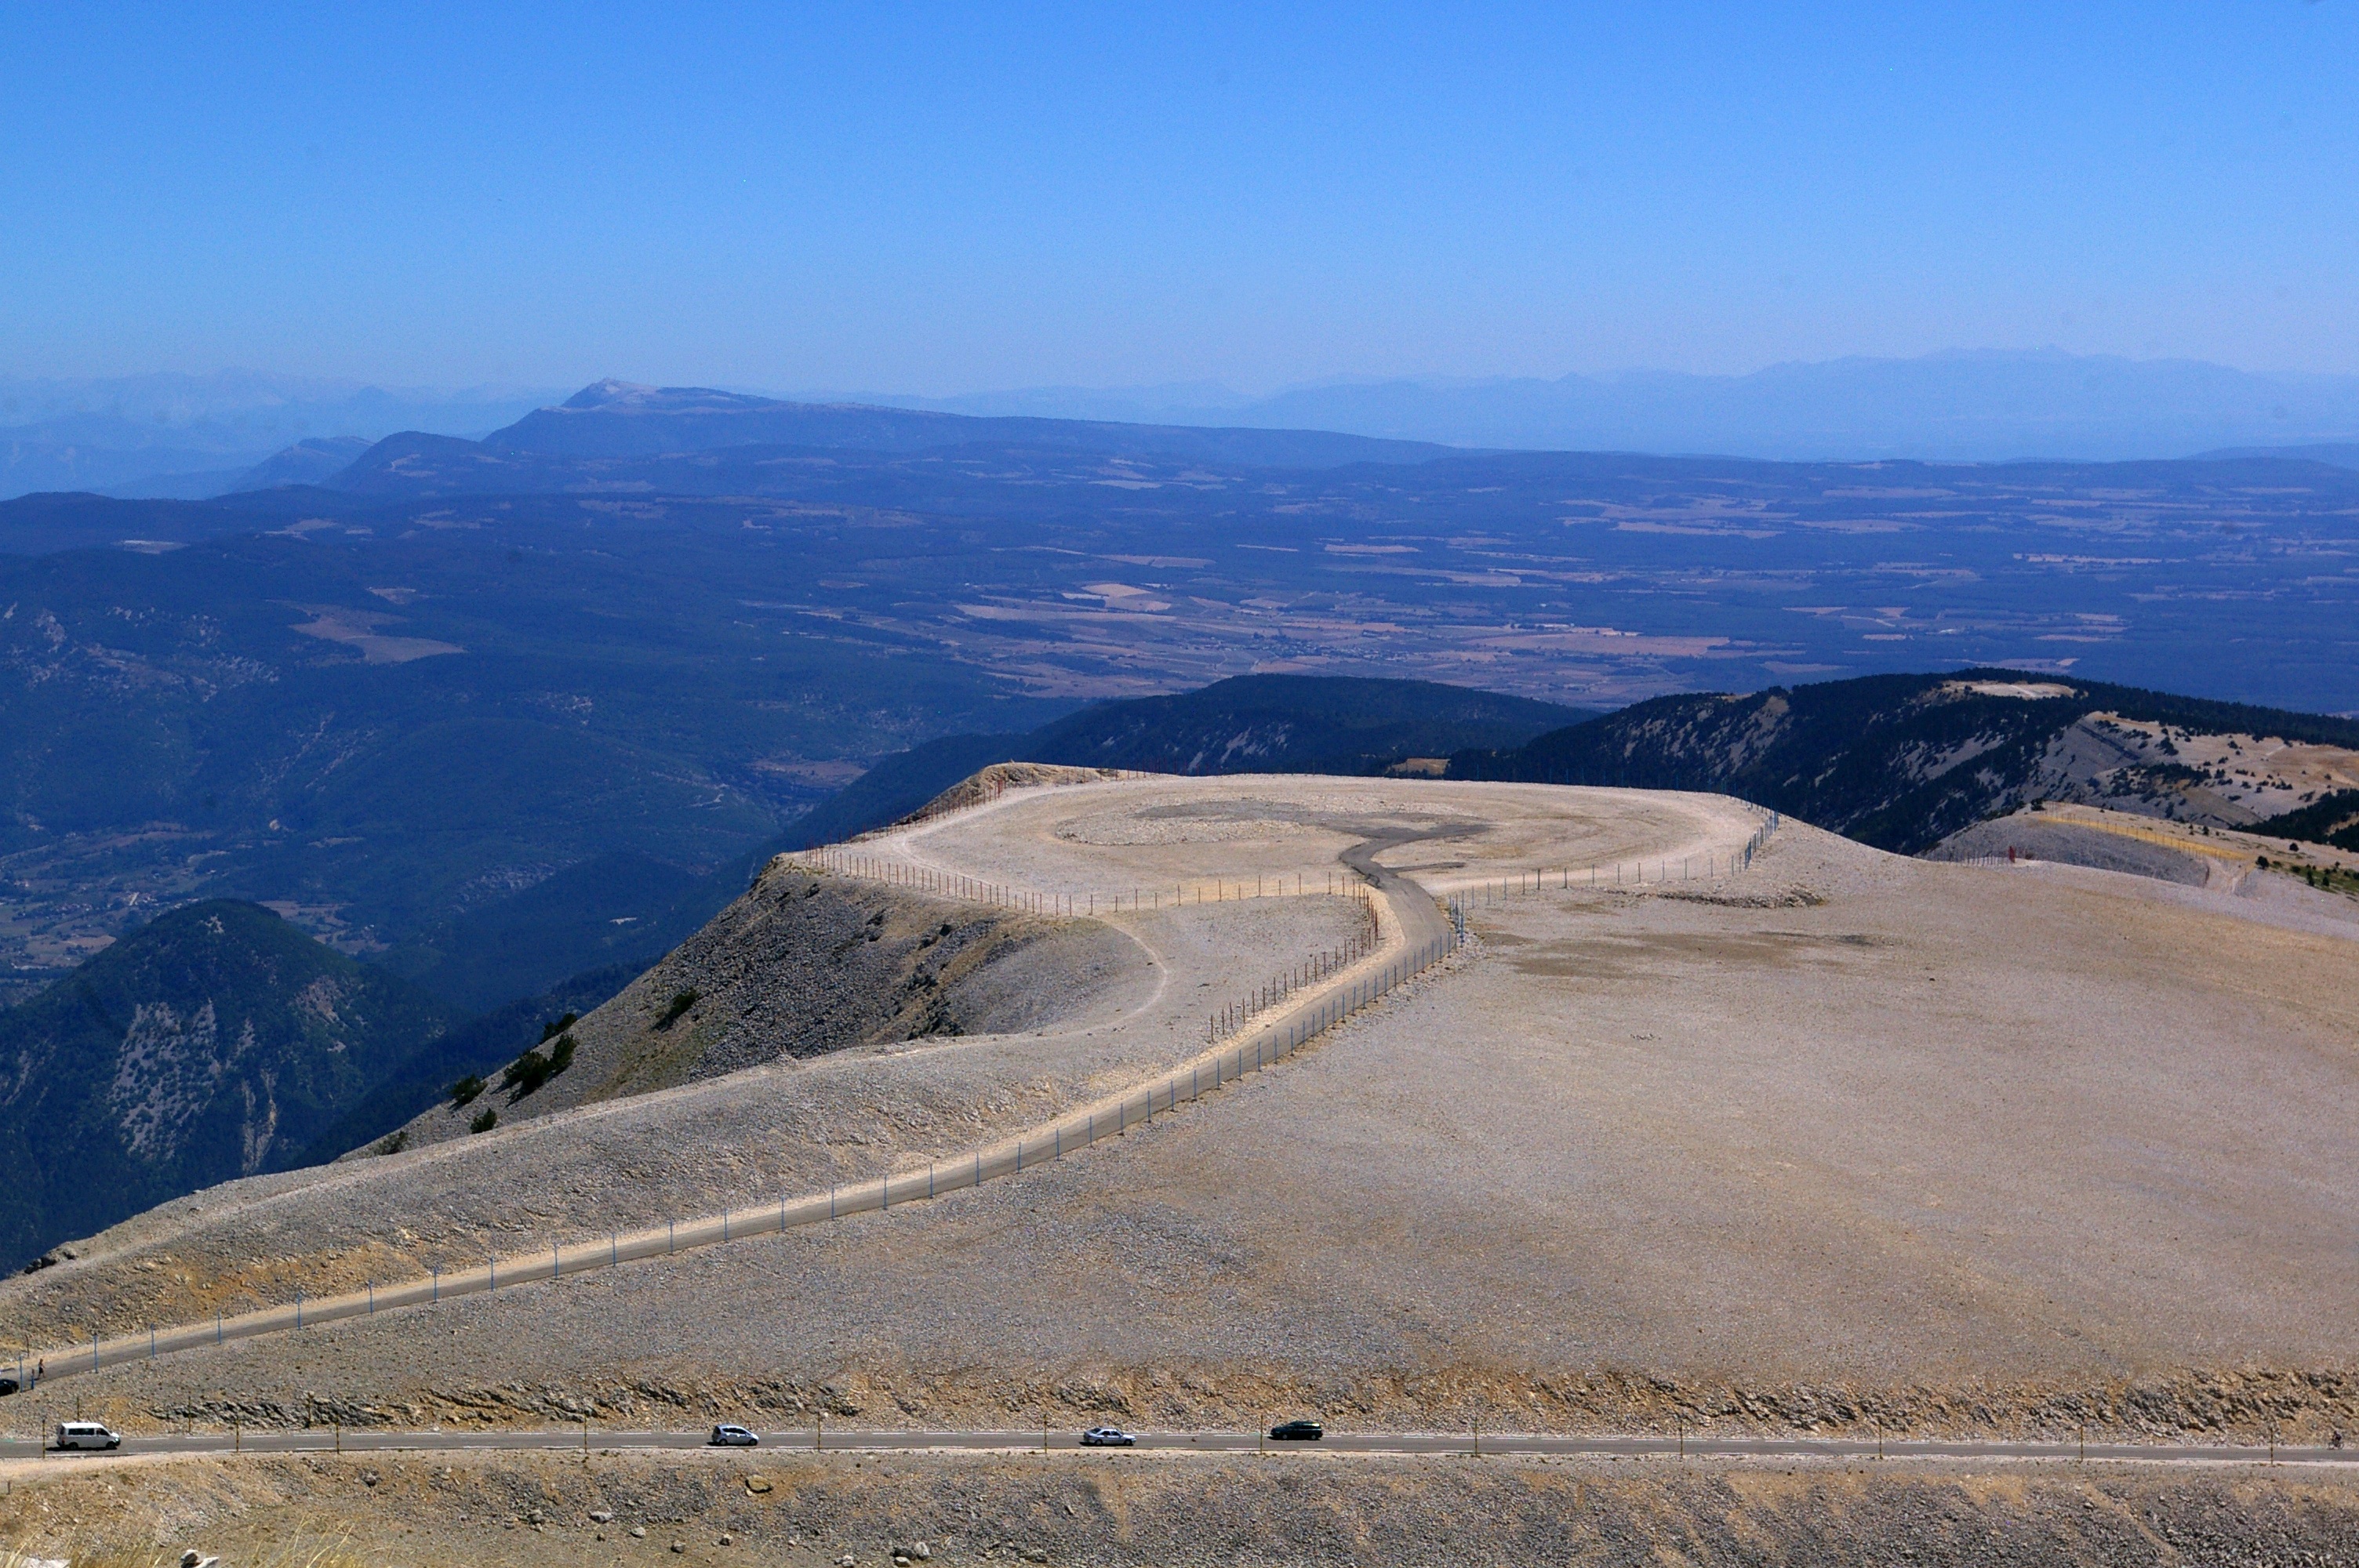
landscape, nature, wilderness, mountain, cloud, sky, sun, sport, hill, wind, bike, valley, mountain range, blue, ridge, summit, blue sky, cycling, geology, plateau, fell, cloudy sky, vaucluse, landform, aerial photography, mountain pass, mont ventoux, geographical feature, mountainous landforms